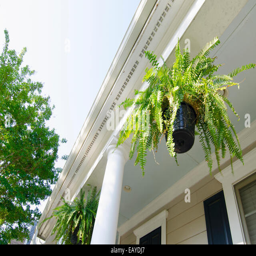
front porch : morning light bathes this front porch with columns and ferns